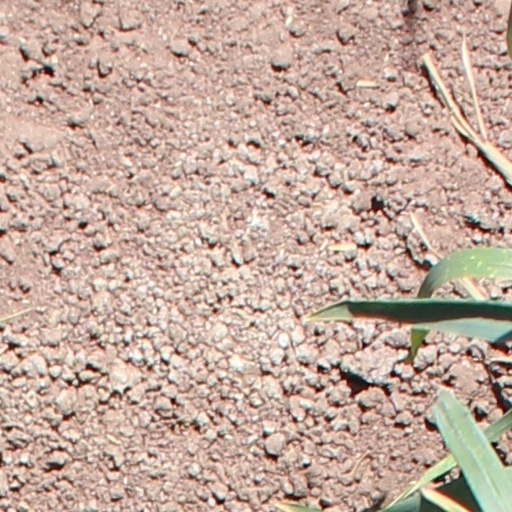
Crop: wheat